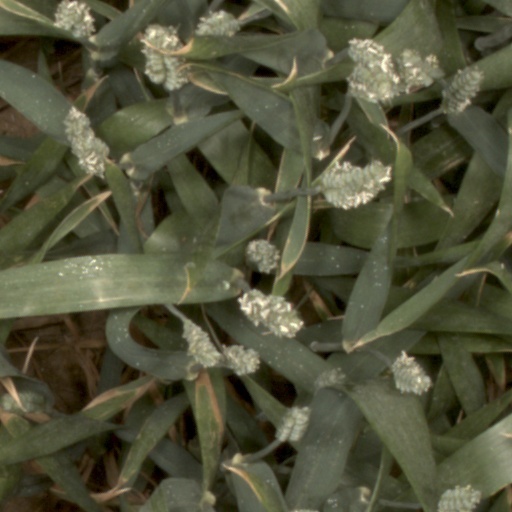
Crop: wheat